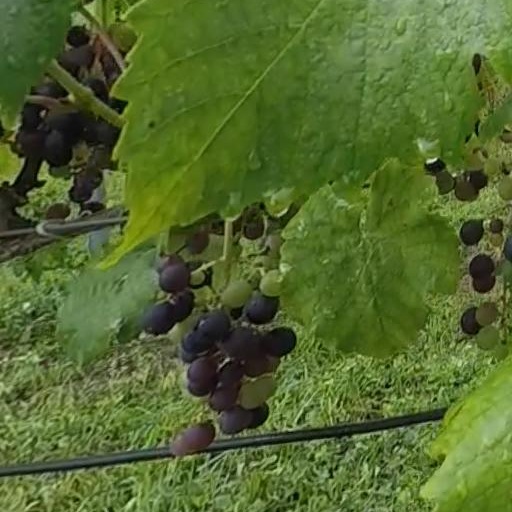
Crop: grape